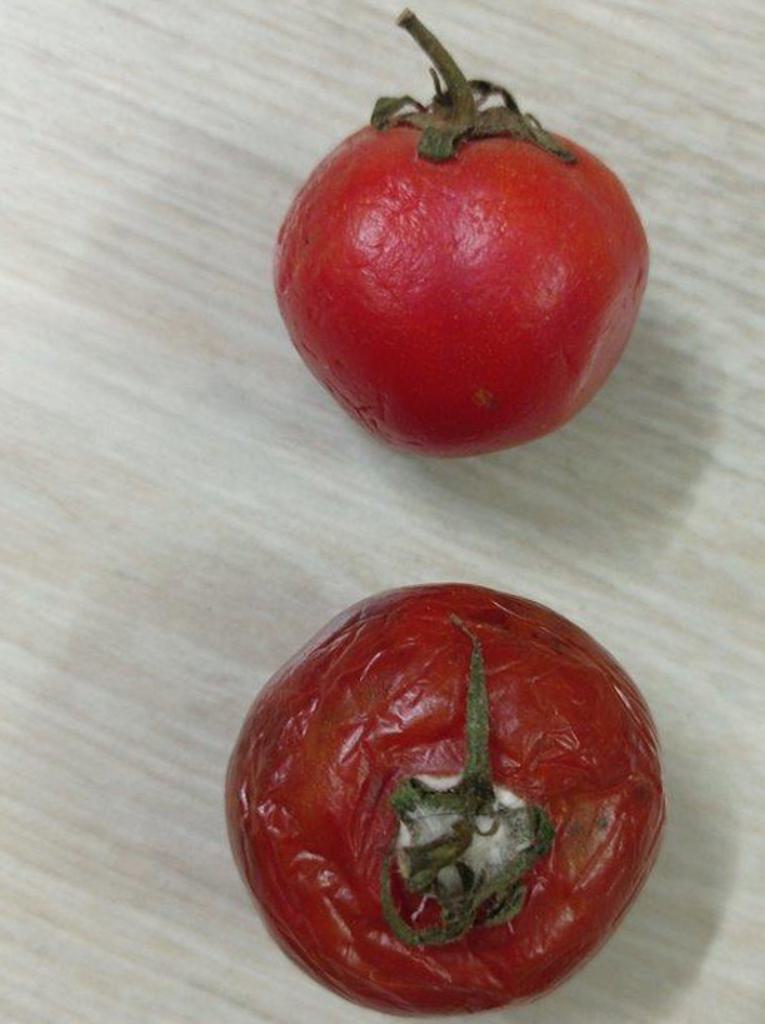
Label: Rotten